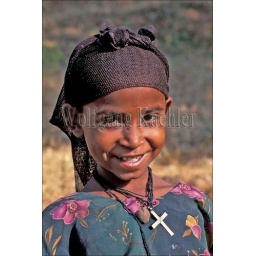
Ethiopia, near bahar dar, portrait of girl with cross